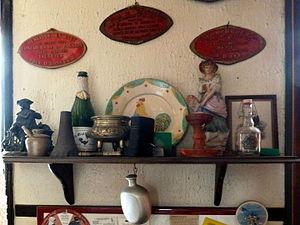
L'intérieur de l’estaminet du Gallodrome à Drincham Nord, France
Un estaminet est originellement un débit de boissons, synonyme de café, mais servant en général de la bière et proposant aussi du tabac et des jeux traditionnels. Ils se situent en Belgique et dans le Nord de la France. Ils font partie du patrimoine culturel des pays du Nord de l'Europe.